Halvdan Sivertsen

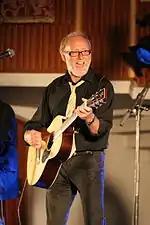
Halvdan Sivertsen

Halvdan Sivertsen (born 5 January 1950) is a Norwegian singer-songwriter and guitarist. He was born in Tromsø, but raised and lives in Bodø. He has won Spellemannprisen awards five times, twice with his group Gitarkameratene, and received the "Culture Prize of Nordland county" in 2000. His album "Kjærlighetslandet" reached number eight on the Norway albums chart.